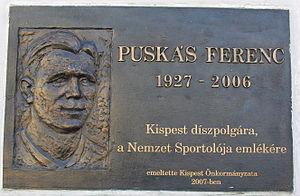
Ferenc Puskás, né Ferenc Purczeld Biró, le 2 avril 1927 à Budapest en Hongrie et mort le 17 novembre 2006 dans la même ville, est un footballeur international hongrois, généralement considéré comme le meilleur joueur de l'histoire de la Hongrie et comme l'un des plus grands artistes à avoir jamais participé à la Coupe du monde. Naturalisé espagnol en 1961, il joue jusqu'à l'âge de 40 ans en 1967 puis poursuit sa carrière comme entraîneur. Durant sa carrière, Ferenc Puskás a évolué au Budapest Honvéd puis au Real Madrid.